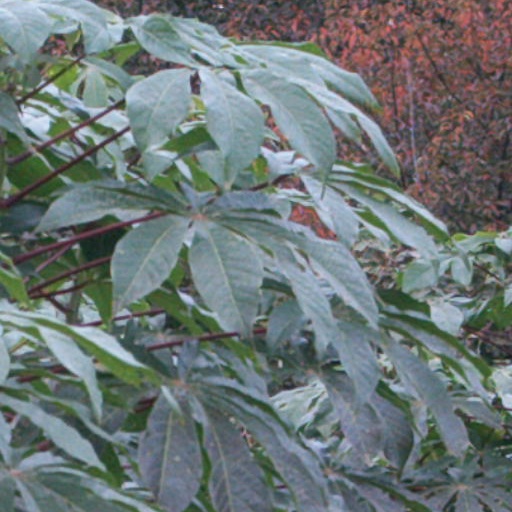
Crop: cassava